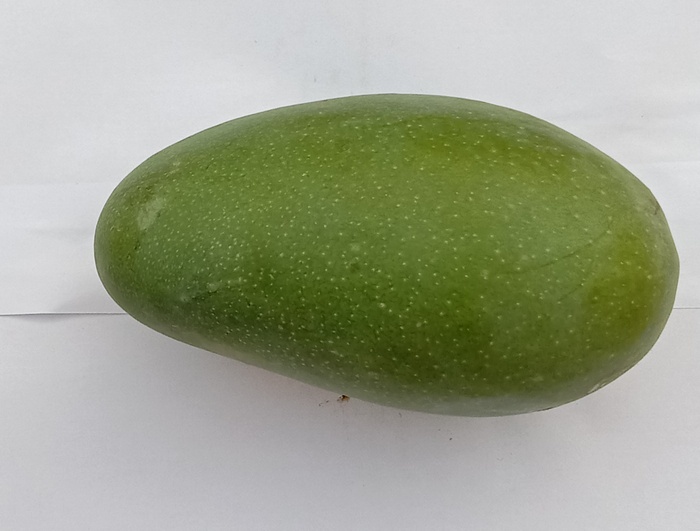
Mango variety: Dosehri